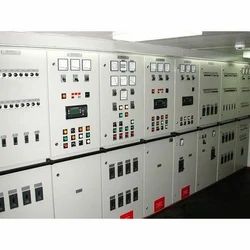
Label: Electric_Power_Synchronization_Panel